SM-64 Navaho

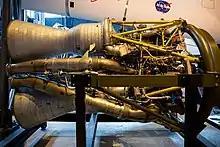
The dual engine (XLR-71-NA-1) of the SM-64 Navaho at the Udvar-Hazy Center

The Germans had introduced a number of new "wonder weapons" during the war that were of great interest to all the allied forces. Jet engines were already widely used after their introduction in the UK, but the V-1 flying bomb and V-2 rocket represented technologies that had not been developed elsewhere. In German use these weapons had relatively little strategic effect and had to be fired in the thousands to cause any real damage. But if armed with a nuclear weapon, even a single such weapon would cause damage equivalent to thousands of conventionally armed versions, and this line of research was quickly taken up by the US Army Air Force (USAAF) in late 1944.